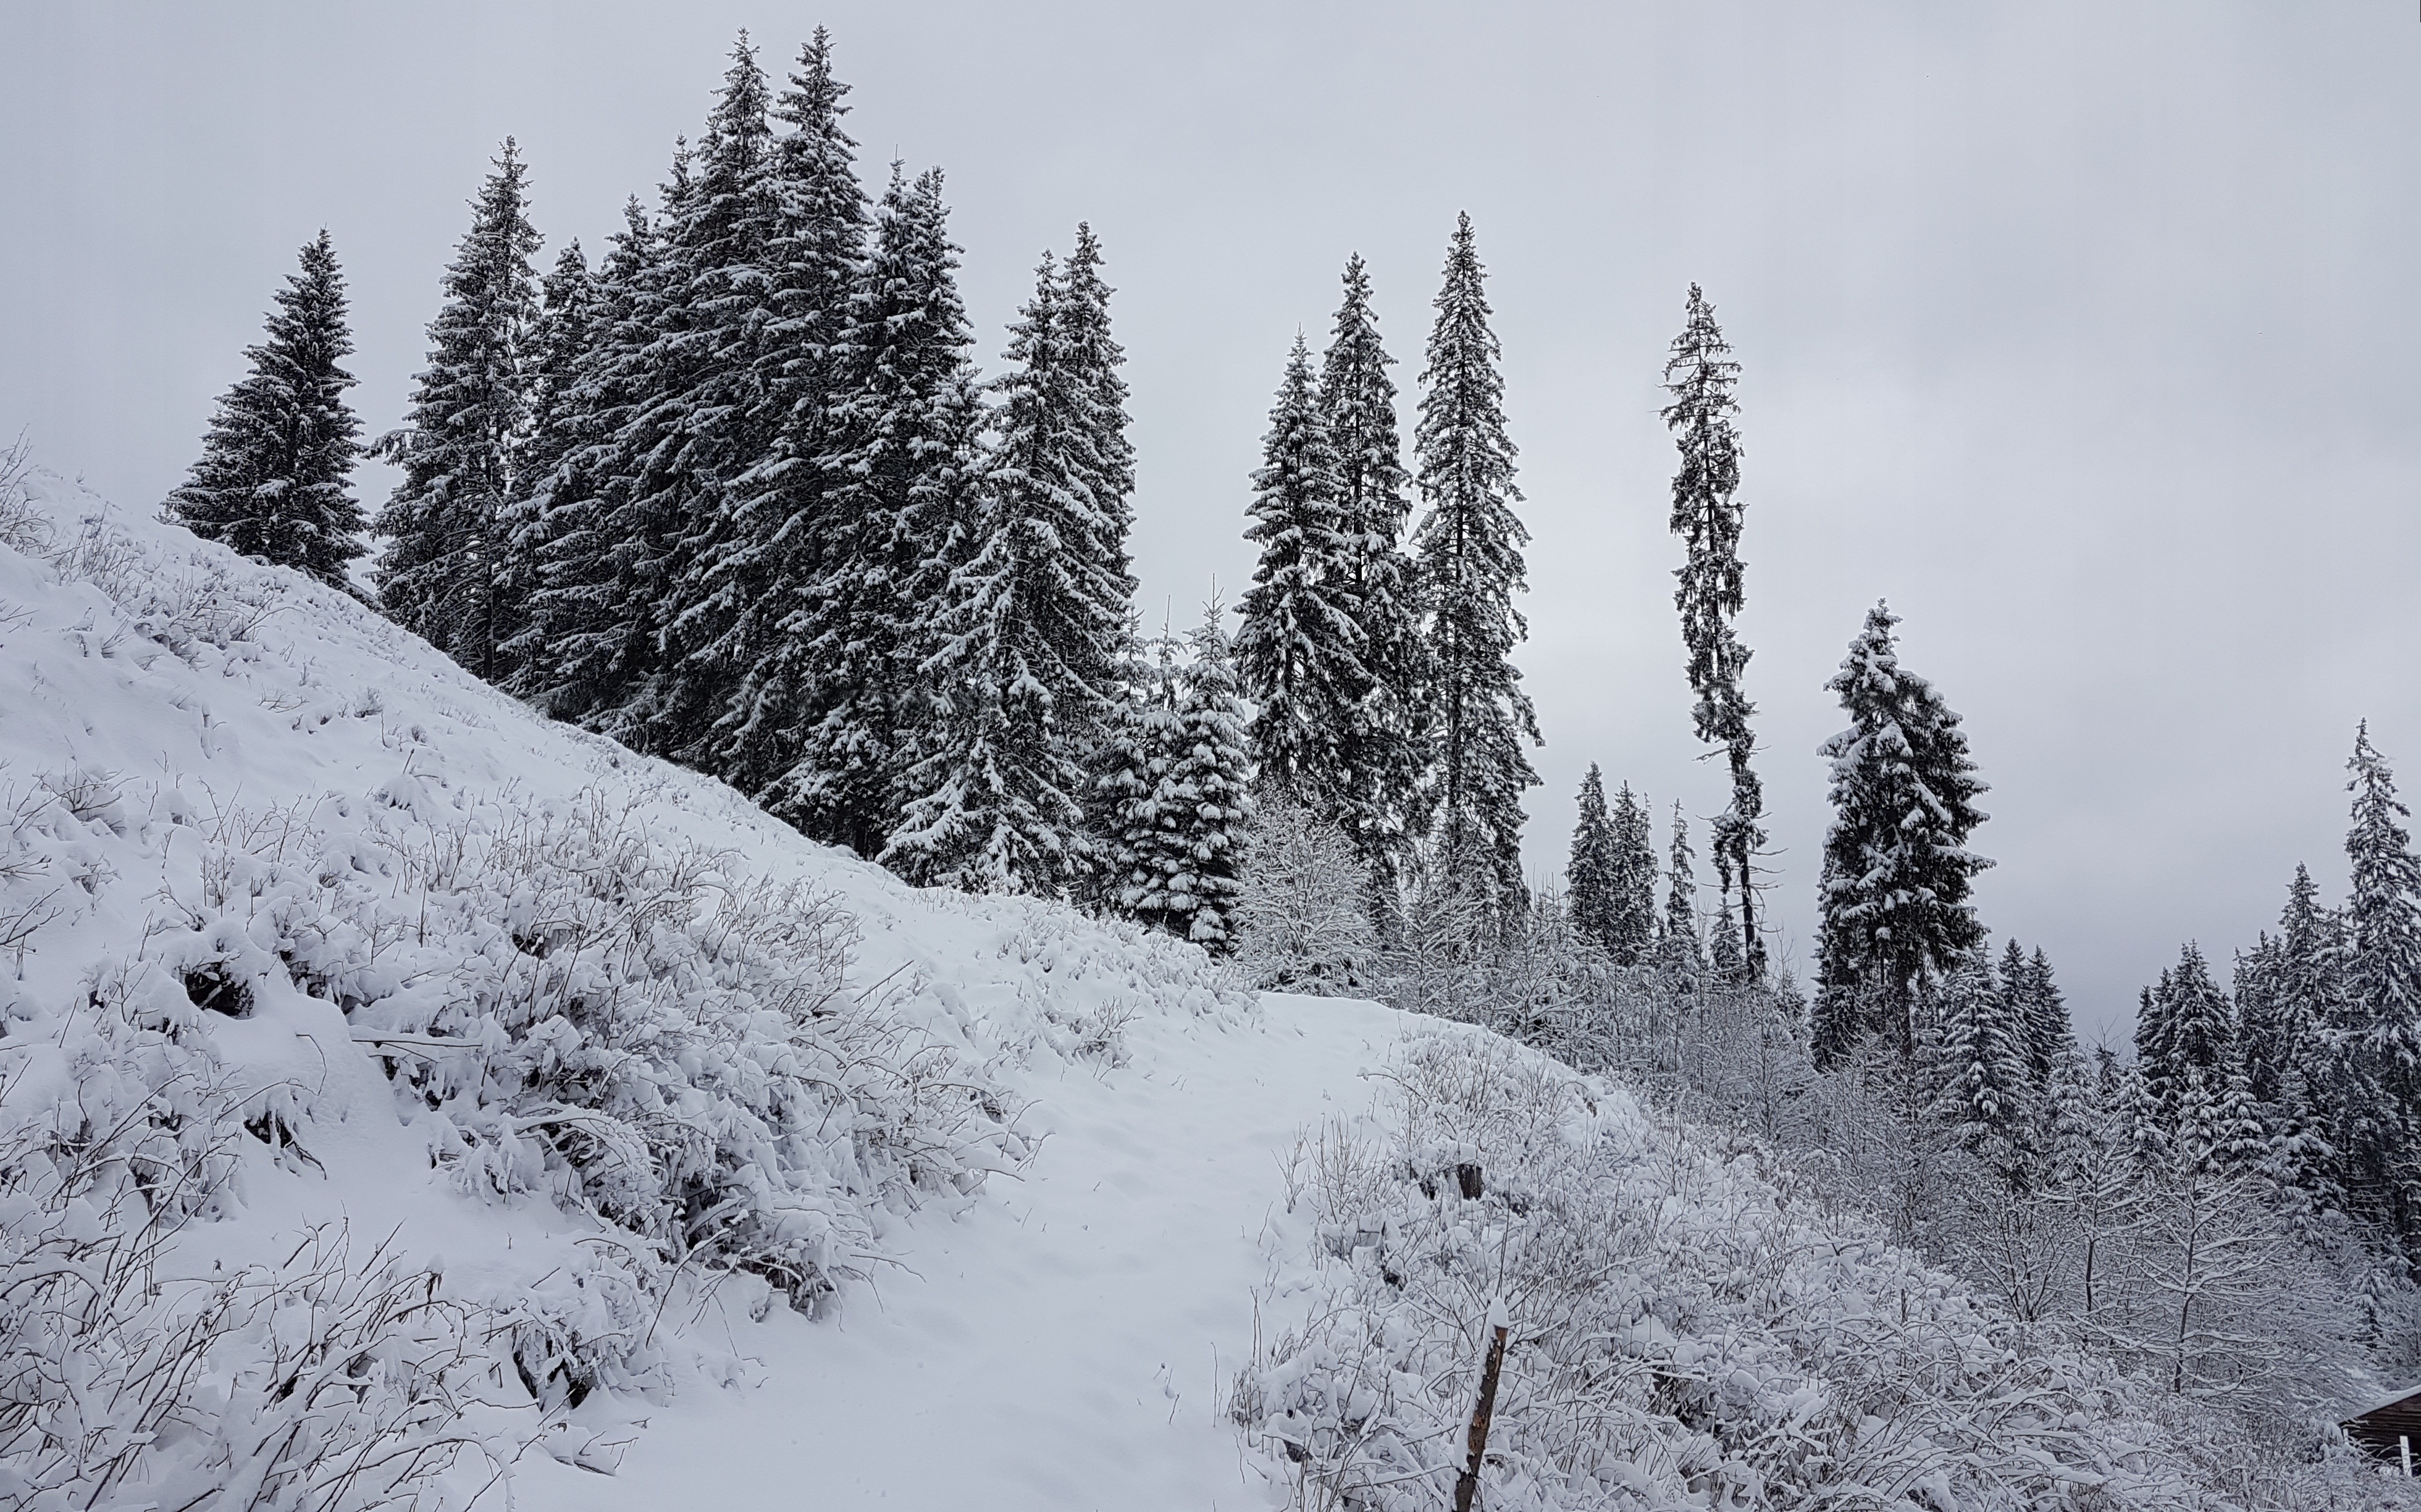
tree, forest, wilderness, mountain, snow, winter, mountain range, weather, season, ridge, beauty, story, freezing, fir trees, woody plant, mountainous landforms, geological phenomenon